Pinghe railway station

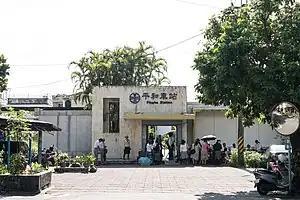

Pinghe is a railway station on the Taiwan Railways Administration Taitung line located in Shoufeng Township, Hualien County, Taiwan.